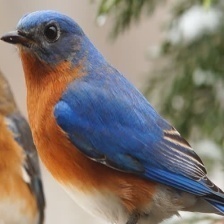
Species: EASTERN BLUEBIRD
Scientific name: SIALIA SIALIS